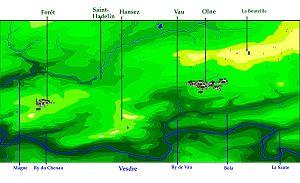
Orographie de la commune d'Olne
La géographie de la commune d'Olne permet une radiographie de la micro-région et la microhistoire d'Olne, village du Pays de Herve proche de Liège en Belgique, permettant notamment de tirer des conclusions sur l'influence des grandes agglomérations sur une entité rurale.